The Bogeyman (1953 film)

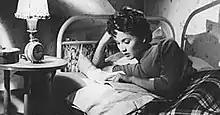
Liselotte Pulver in a scene from the film

The Bogeyman is a 1953 West German crime comedy film directed by Carl Boese and starring Liselotte Pulver, Hans Reiser, and Harald Paulsen. It was shot at the Wandsbek Studios in Hamburg. The film's sets were designed by art director Mathias Matthies.